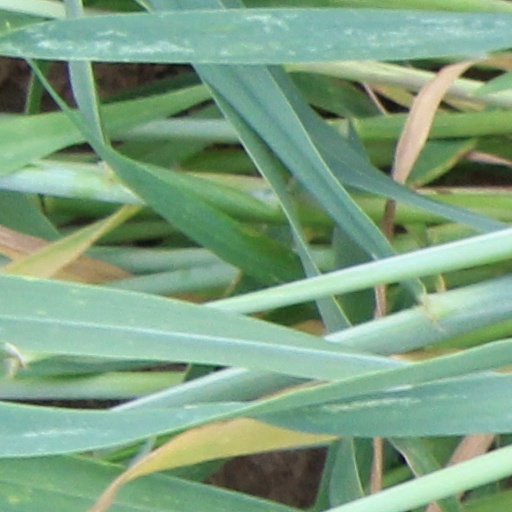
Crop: wheat